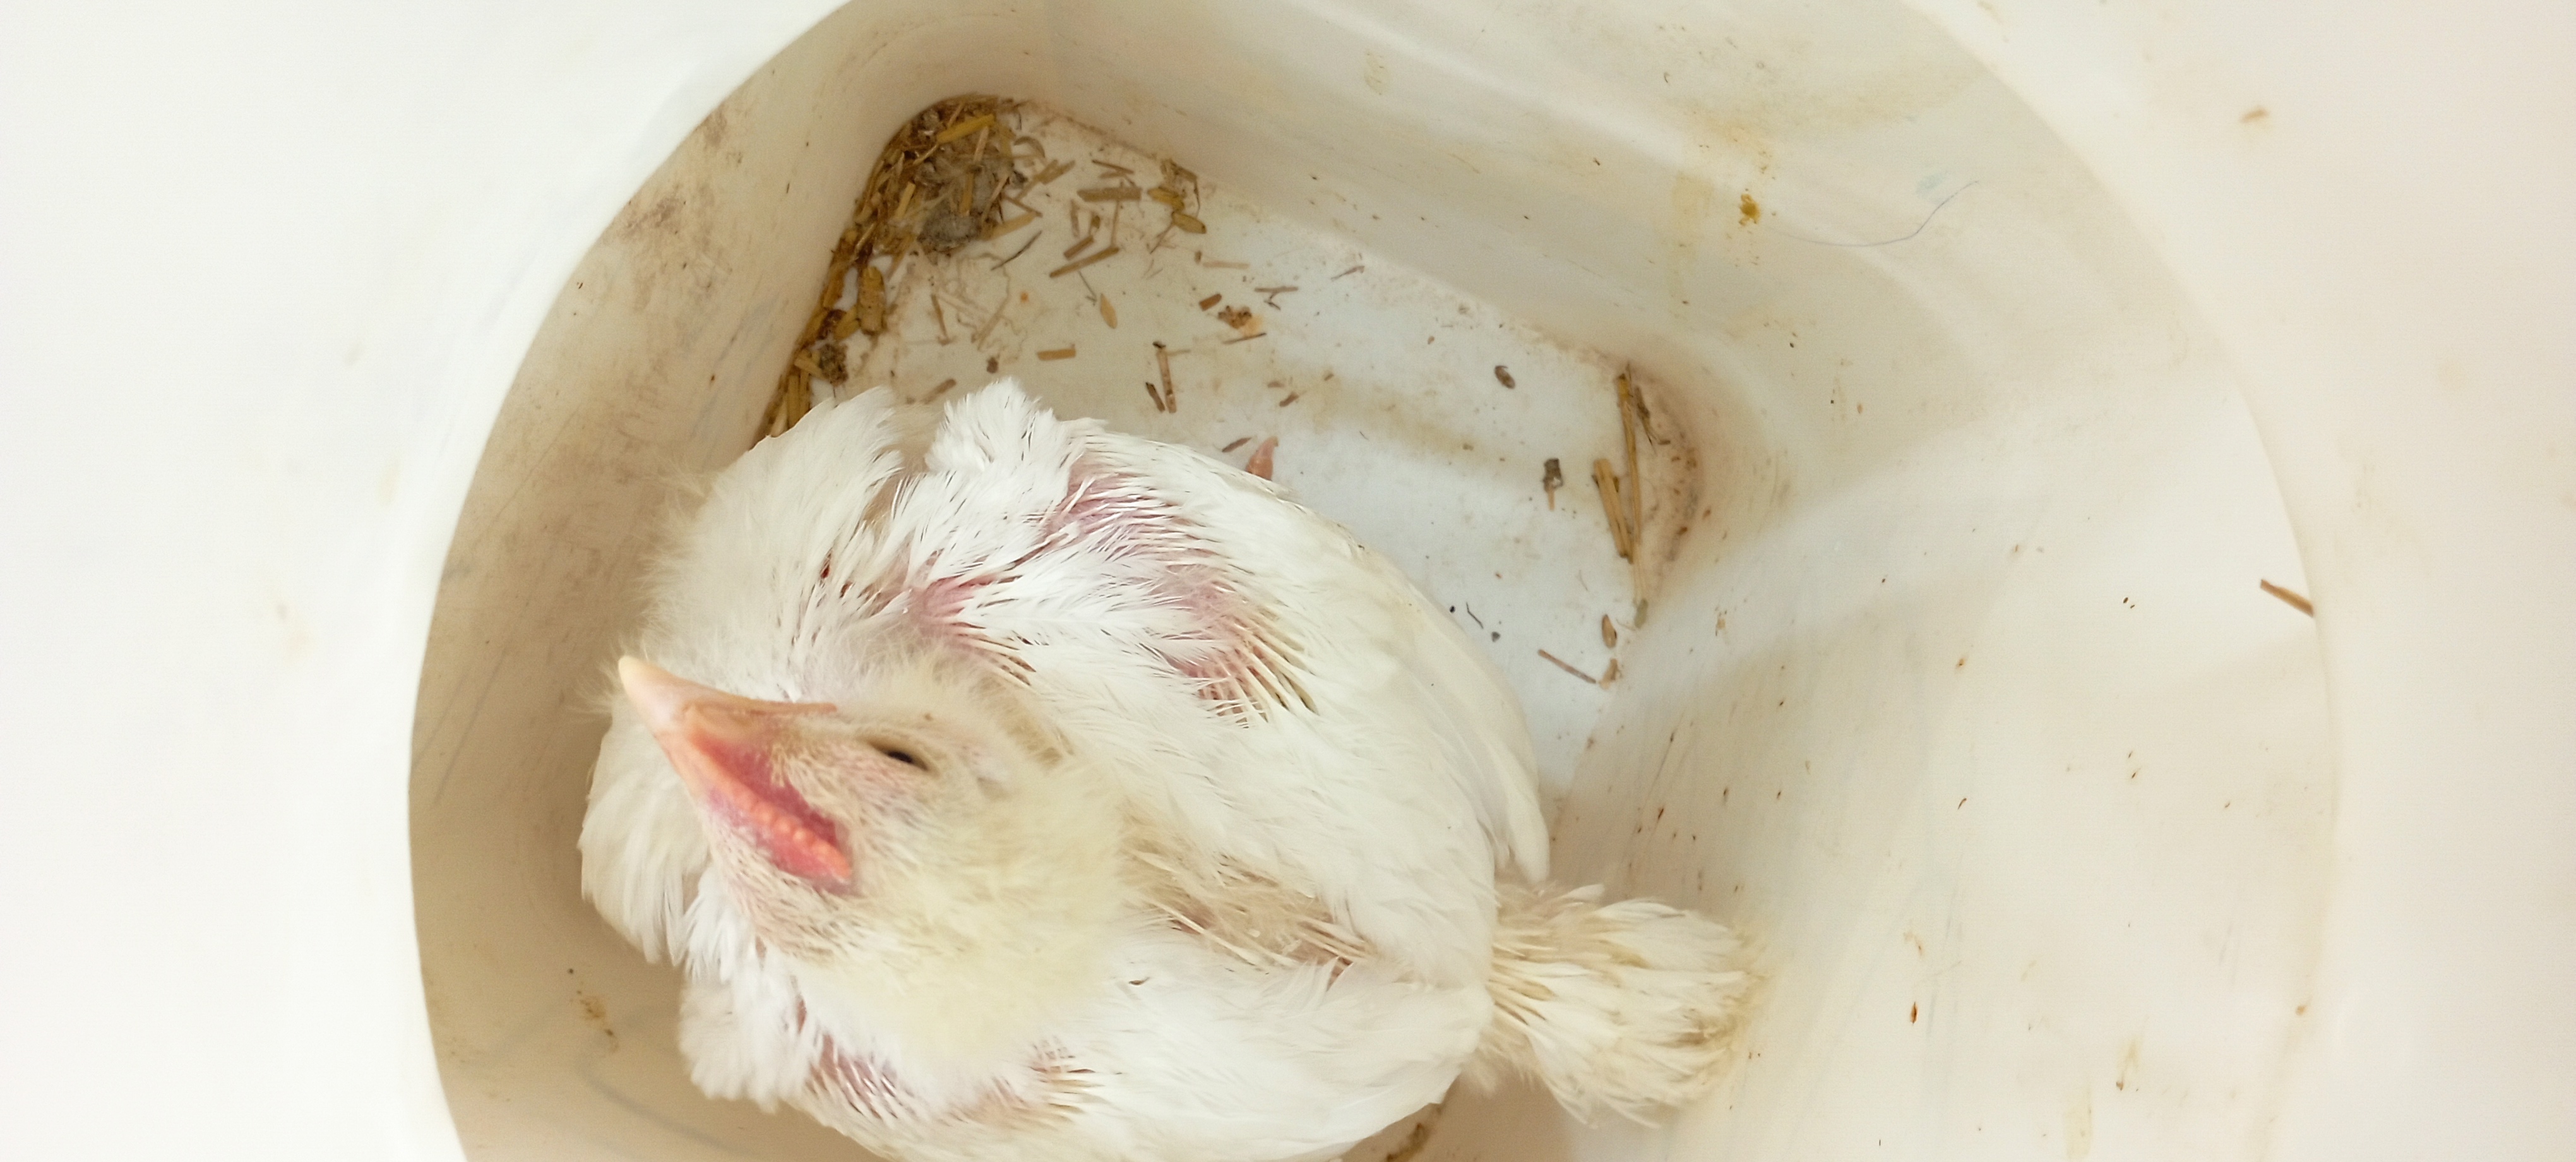
Weight: 1306 g